The Tonight Show Starring Jimmy Fallon

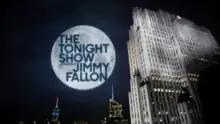
Show title, used since summer 2015 when the Comcast logo replaced the GE sign on the Comcast Building

Jimmy Fallon, a former cast member from 1998 to 2004 on "Saturday Night Live", was appointed as the third host of "Late Night" by executive producer Lorne Michaels in 2009 when O'Brien moved to "Tonight" (only for a little over a year). Fallon incorporated the Internet much more than other talk shows. Between Fallon's own musical sensibilities and the recruitment of his house band, hip-hop collective The Roots, his incarnation of "Late Night" "evolved into the most deeply musical of TV's musical-comedy variety programs", with sketches in which he parodies Neil Young and Bruce Springsteen going viral online. Coincidentally, it was during the 2010 "Tonight" controversy that Fallon's show found its footing. The show, according to Fallon's former "SNL" castmate Tina Fey, established itself as "an uncommonly warm, welcoming show". In 2010, "New York" complimented Fallon's "good humor" and noted his improvement: "In the relative safety of his 12:35 a.m. time slot, Fallon has been cultivating a distinct, and refreshing, strain of humor: the comedy of unabashed celebration." "In our heads, we've been doing "The Tonight Show" […] We're just on at a later hour," Fallon said.